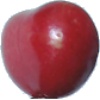
Label: Cherry 2